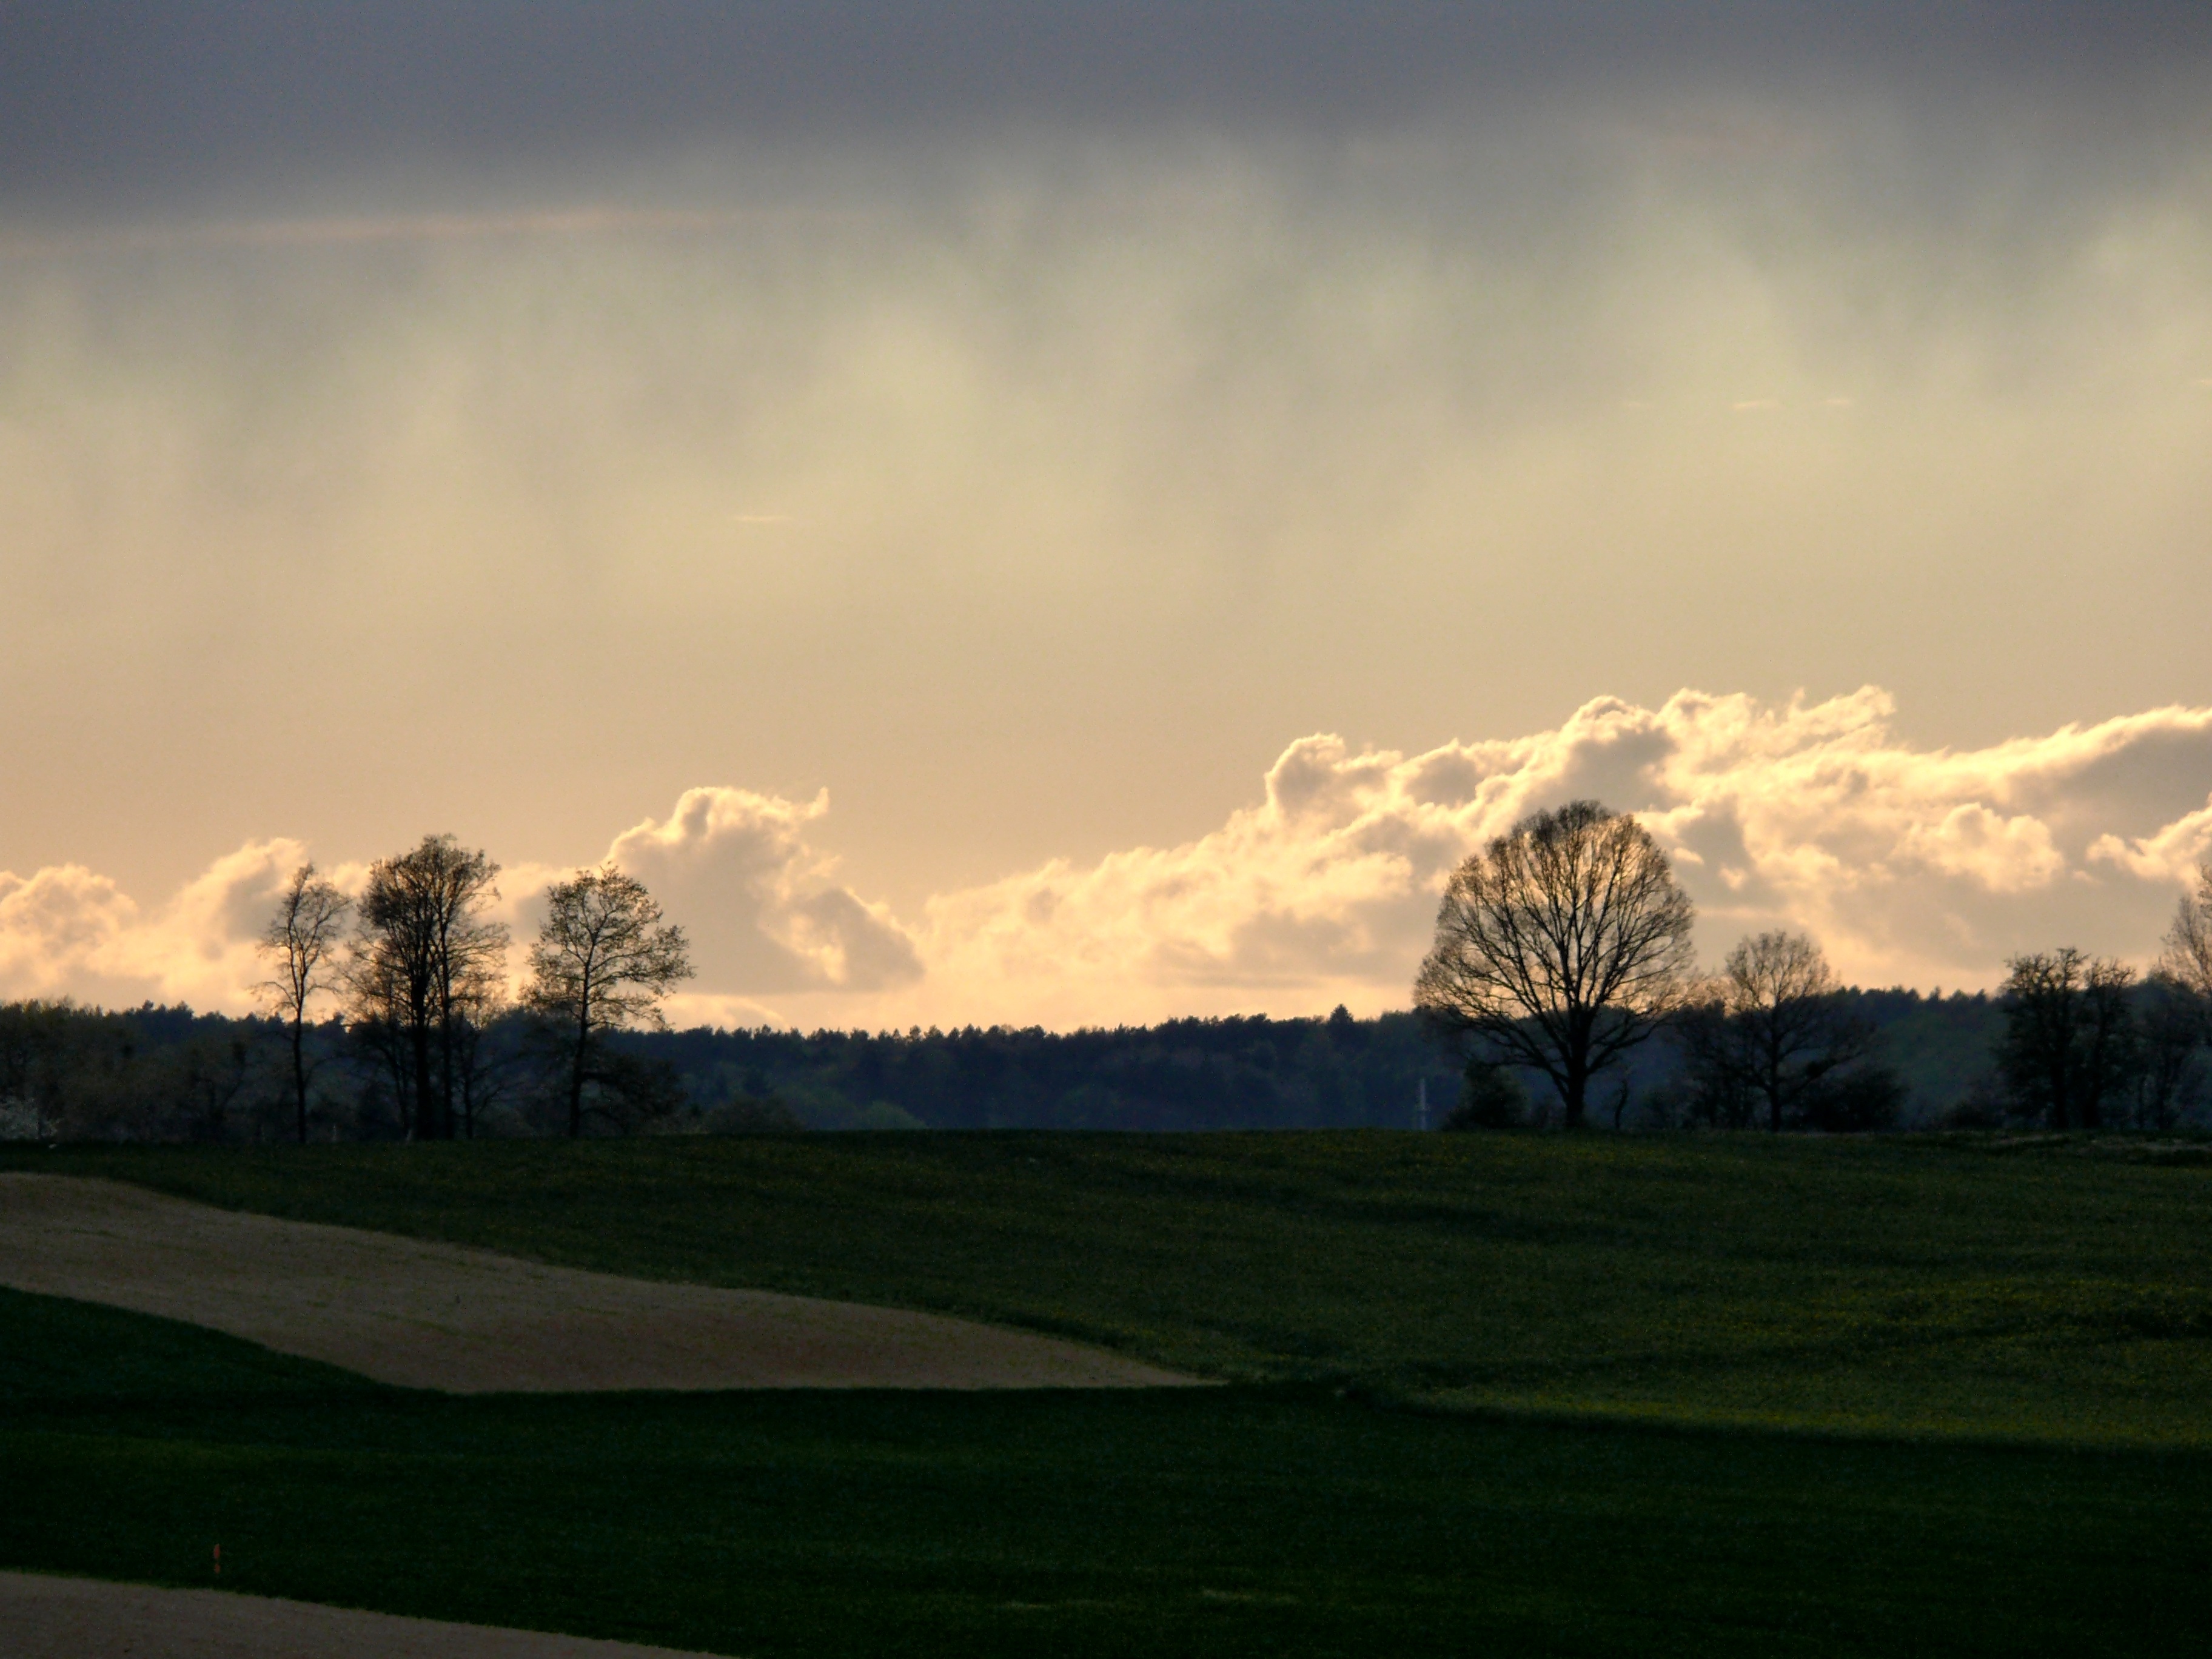
landscape, tree, nature, grass, horizon, cloud, sky, sunrise, sunset, field, prairie, sunlight, morning, hill, dawn, atmosphere, dusk, evening, spring, plain, grassland, afternoon, the sun, rural area, meteorological phenomenon, atmospheric phenomenon, atmosphere of earth